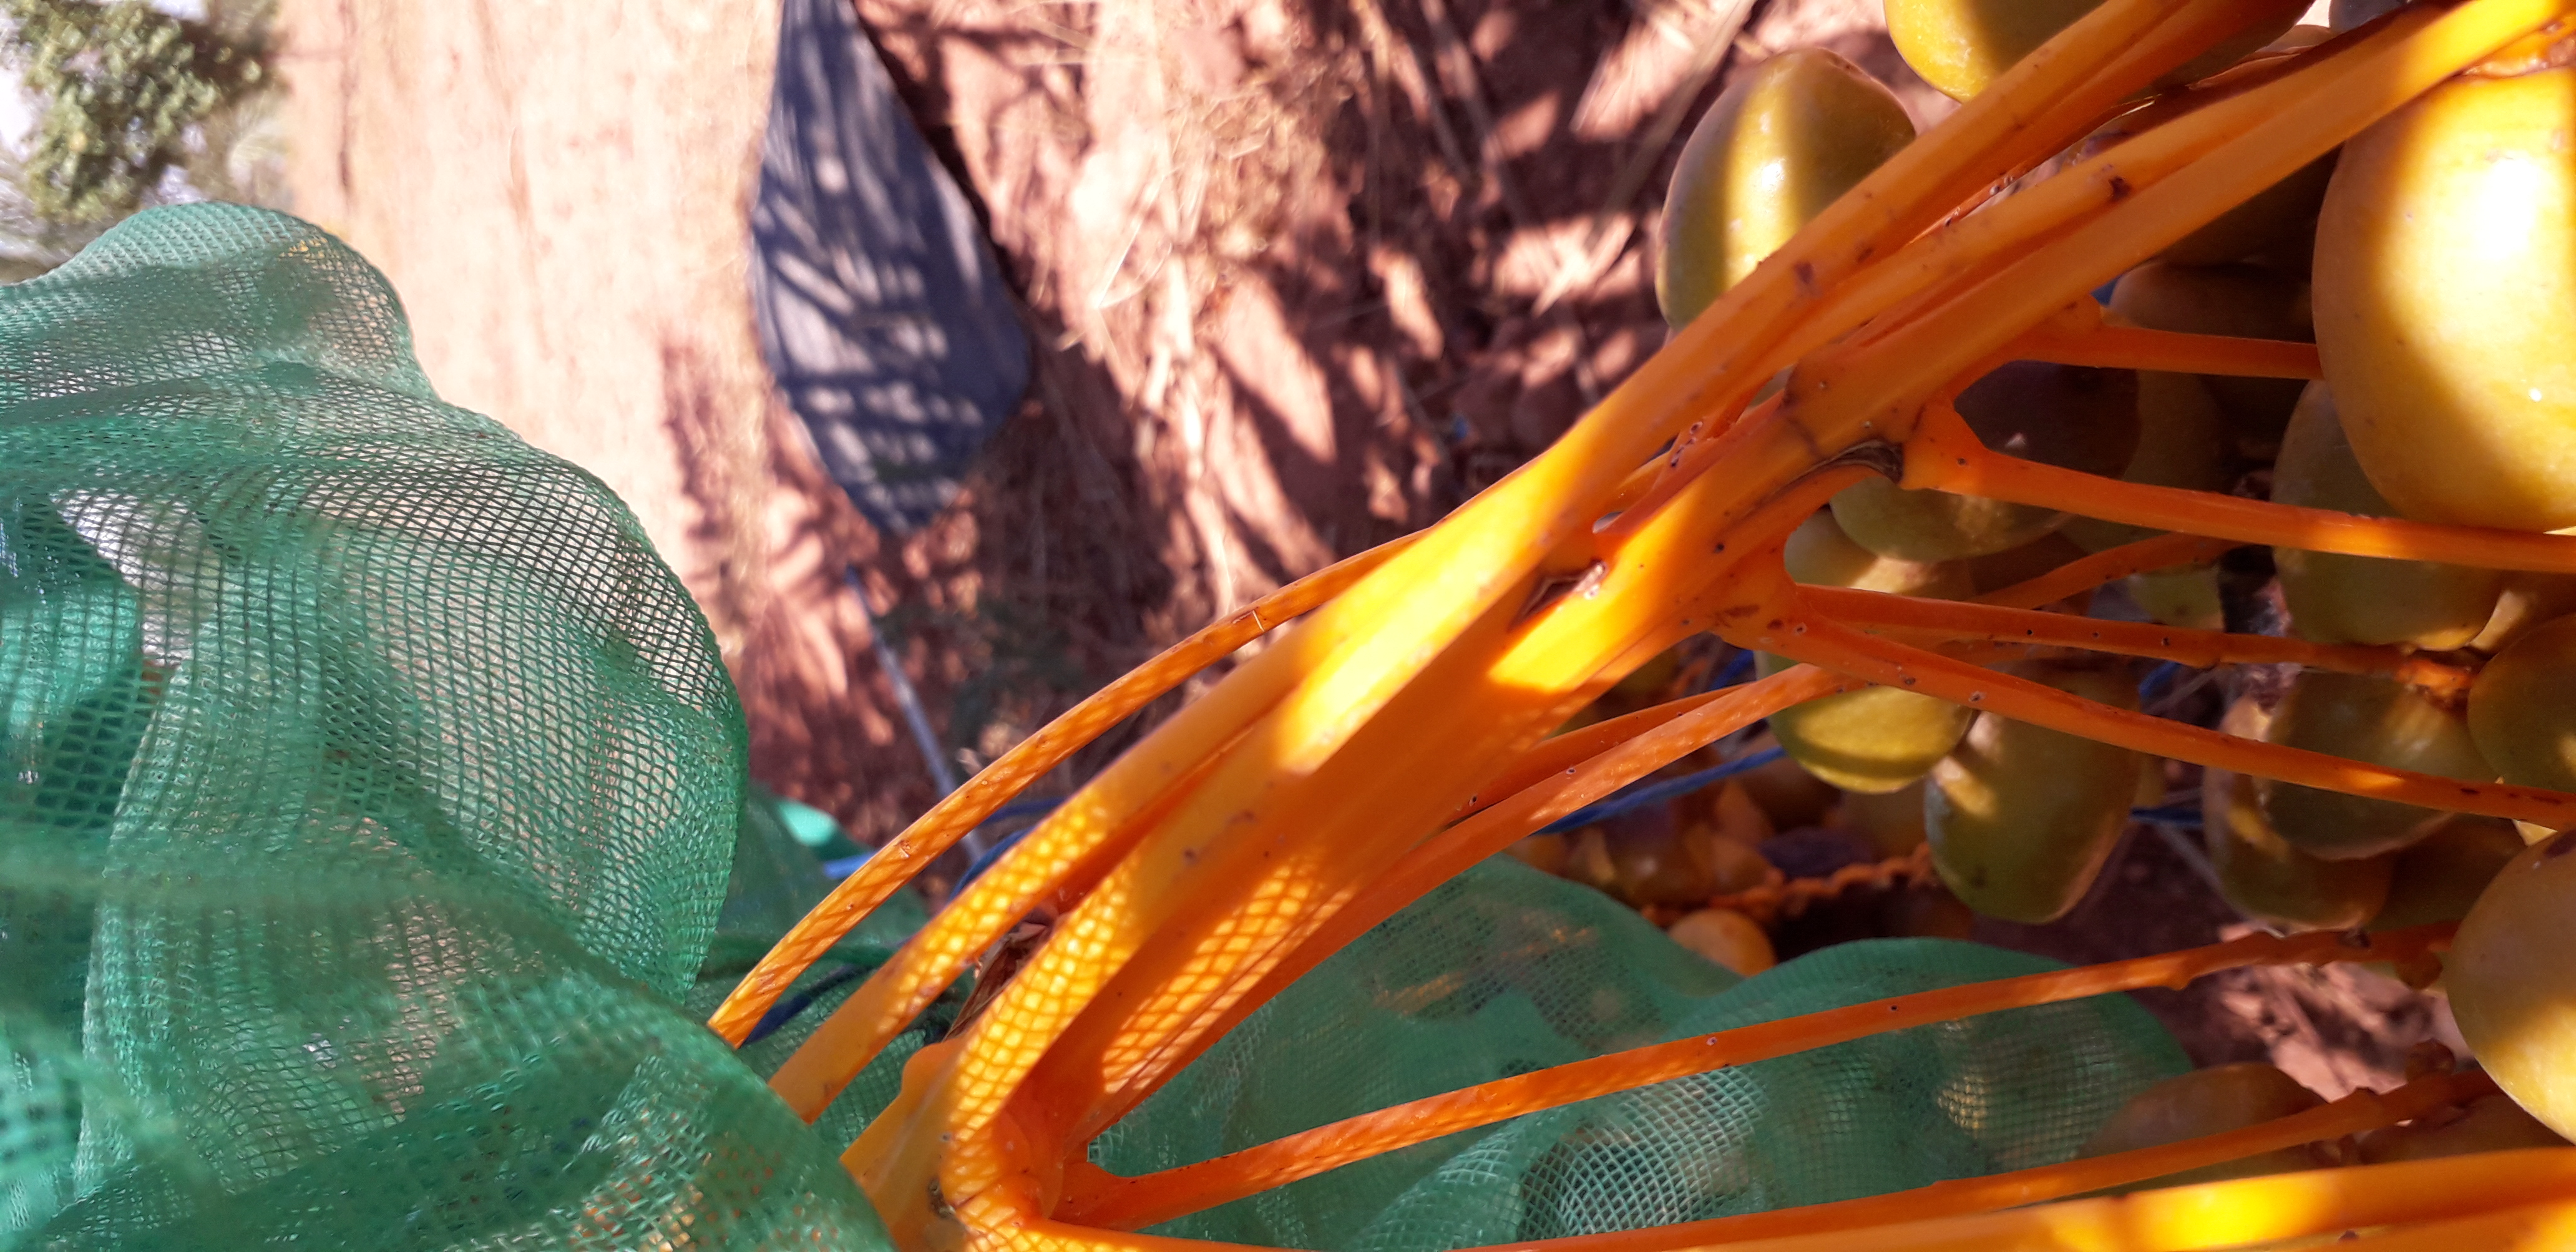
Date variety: Boufagous